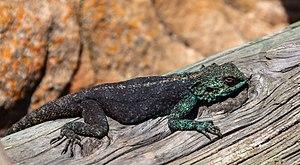
Agama atra est une espèce de sauriens de la famille des Agamidae.